Ureshino, Saga

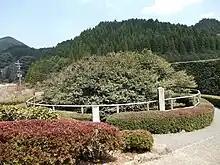
The "Tea Tree" at Mount Fudō

Ureshino is an area surrounded by "green tea" fields, and is well known as one of the best green tea producers in Japan, as the method of tea production dates back to 1504, when it was first introduced from China during the Ming dynasty. This tradition has been carried on today in the delicate aroma and flavour of the tea.